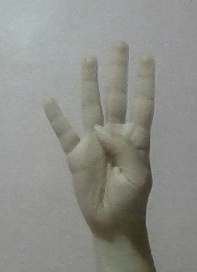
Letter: kaaf